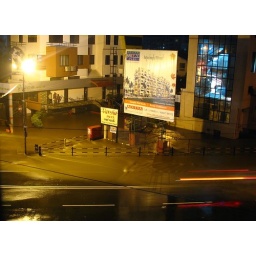
Hand held shot, shot from kitchen window yesterday night........see in full view